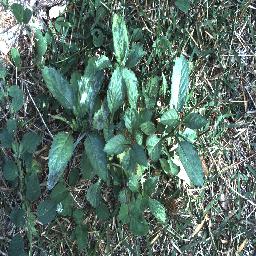
Label: snake_weed